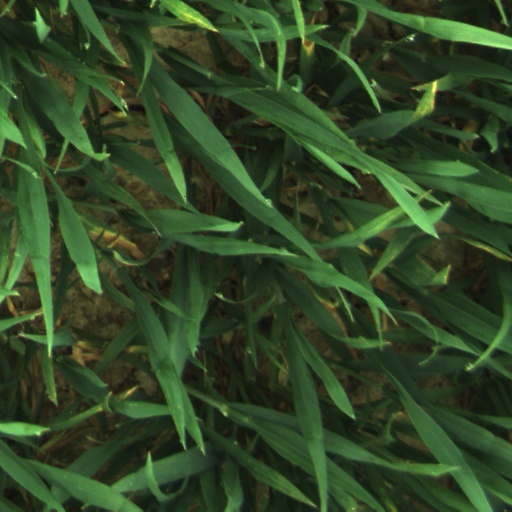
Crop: wheat